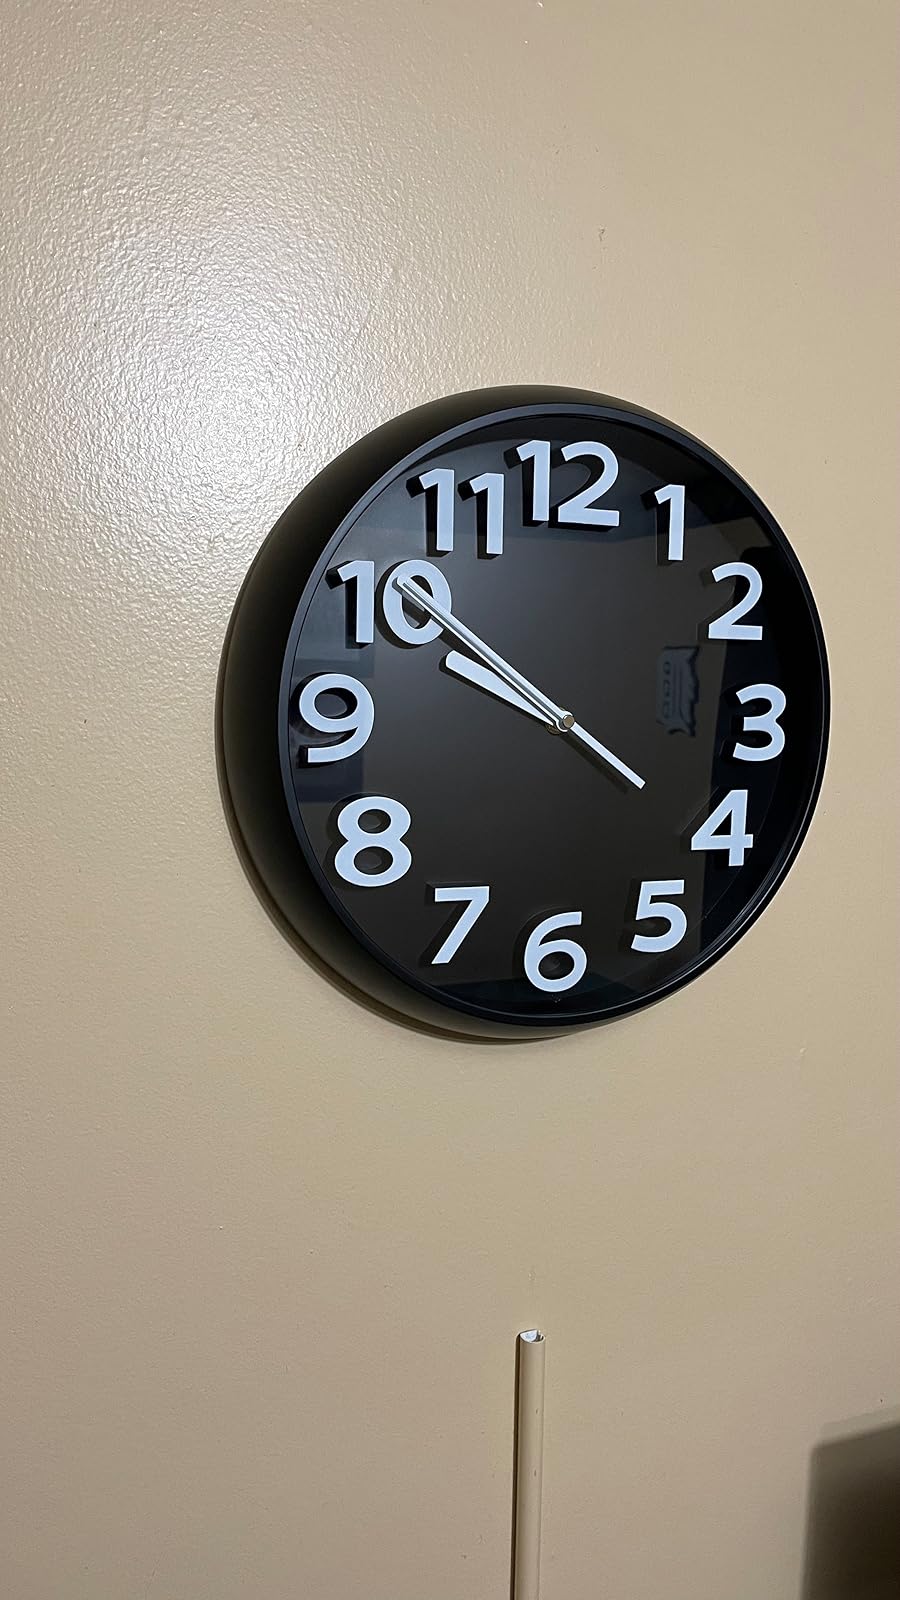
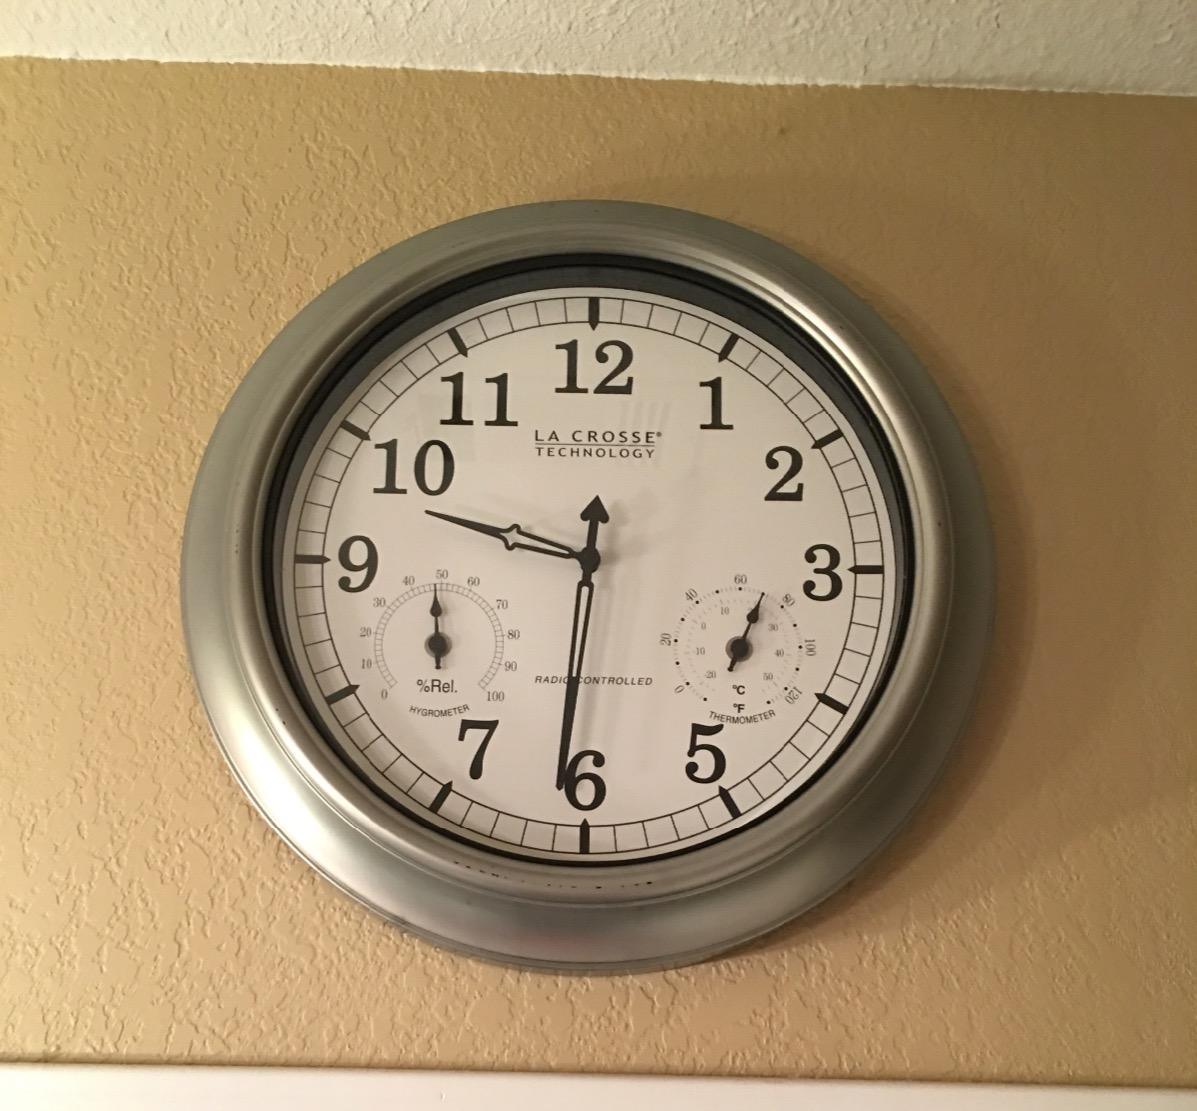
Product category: clock
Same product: no